Cry of the City

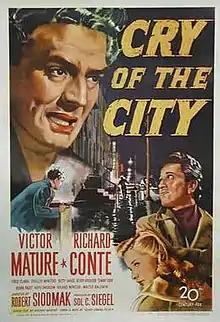
Theatrical release poster

Cry of the City is a 1948 American film noir starring Victor Mature, Richard Conte, and Shelley Winters. Directed by Robert Siodmak, it is based on the novel by Henry Edward Helseth, "The Chair for Martin Rome". The screenwriter Ben Hecht worked on the film's script, but is not credited. The film was partly shot on location in New York City.